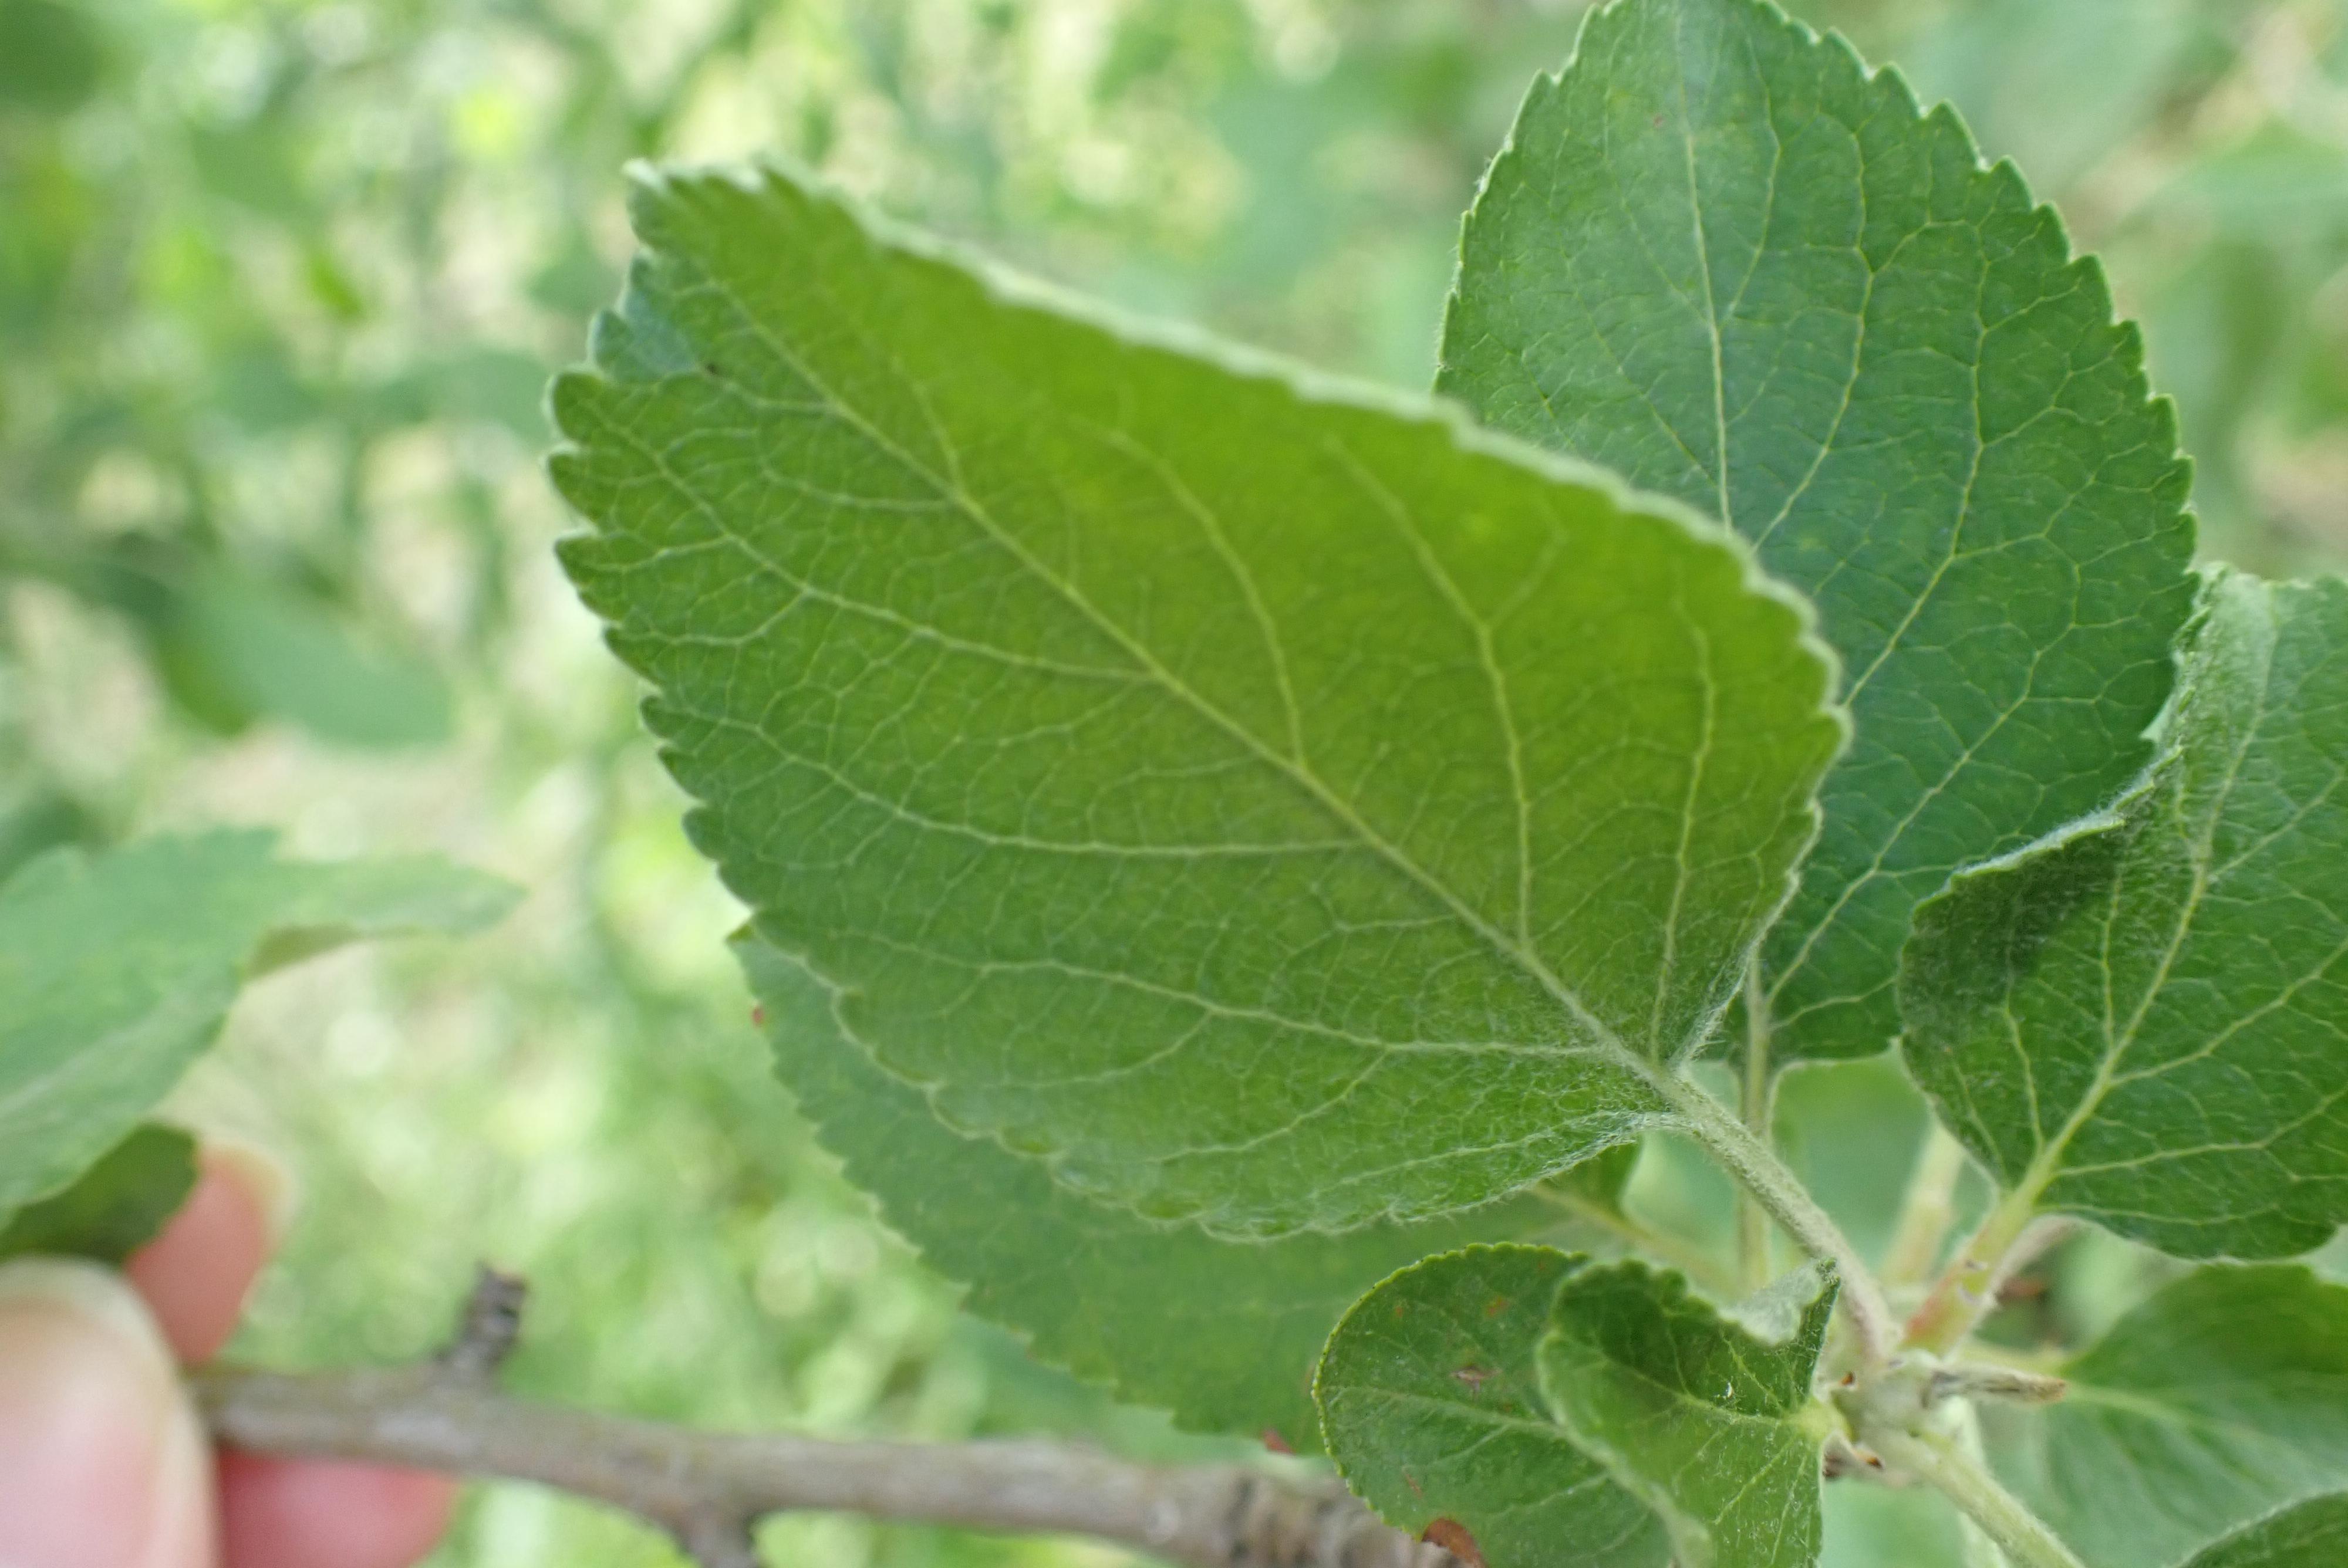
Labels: healthy